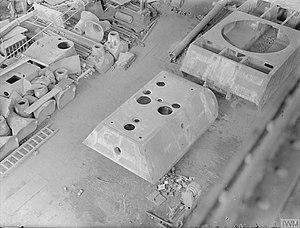
Caisse et tourelle non complètes d'un Panzerkampfwagen VIII Maus en usine, capturées par les britanniques à la fin de la guerre."
Le Maus est un char allemand de la Seconde Guerre mondiale. Il est le char le plus lourd jamais développé jusqu'au stade de prototype, état où il est resté.